Jóhann Sigurjónsson

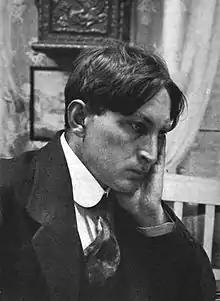
Jóhann Sigurjónsson in 1916

Jóhann Sigurjónsson (June 19, 1880 – August 31, 1919) was an Icelandic playwright and poet. Atypically, Jóhann wrote plays and poetry in both his native Icelandic and in Danish.